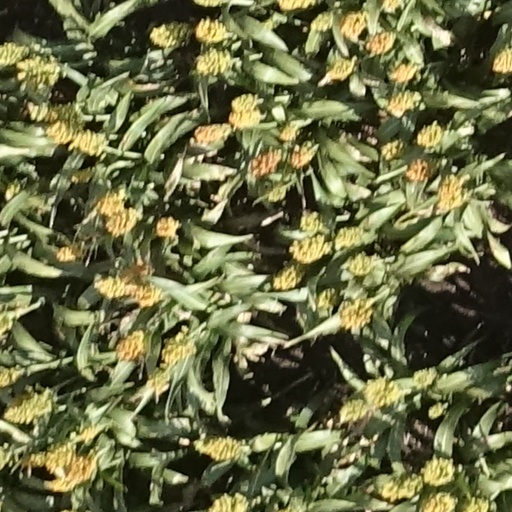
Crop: sorghum